The Discovery of India

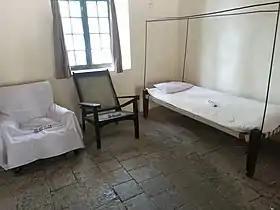
Jawaharlal Nehru's room at Ahmednagar Fort during his incarceration

Nehru attributes some of the content of the book to his fellow prisoners at Ahmednagar jail. He gives special mention to four of them namely Maulana Abul Kalam Azad, Govind Ballabh Pant, Narendra Deva and Asaf Ali. All his fellow prisoners (eleven of them) were political prisoners from various parts of the country, having deep knowledge about the various aspects of India which the book discusses. They also participated in proofreading Nehru's work and providing him with creative suggestions.